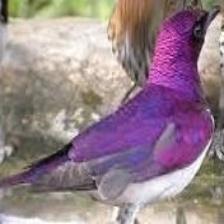
Species: VIOLET BACKED STARLING
Scientific name: CINNYRICINCLUS LEUCOGASTER